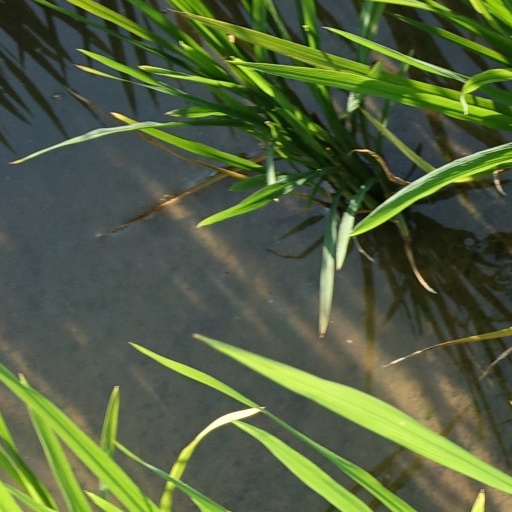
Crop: rice